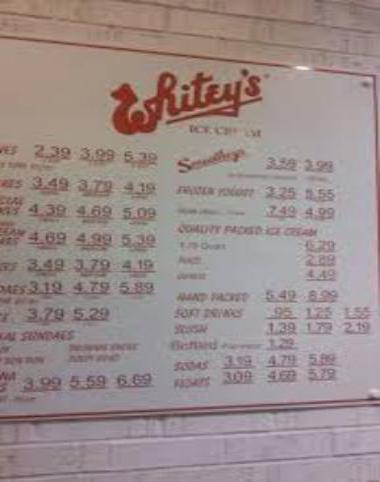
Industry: Food